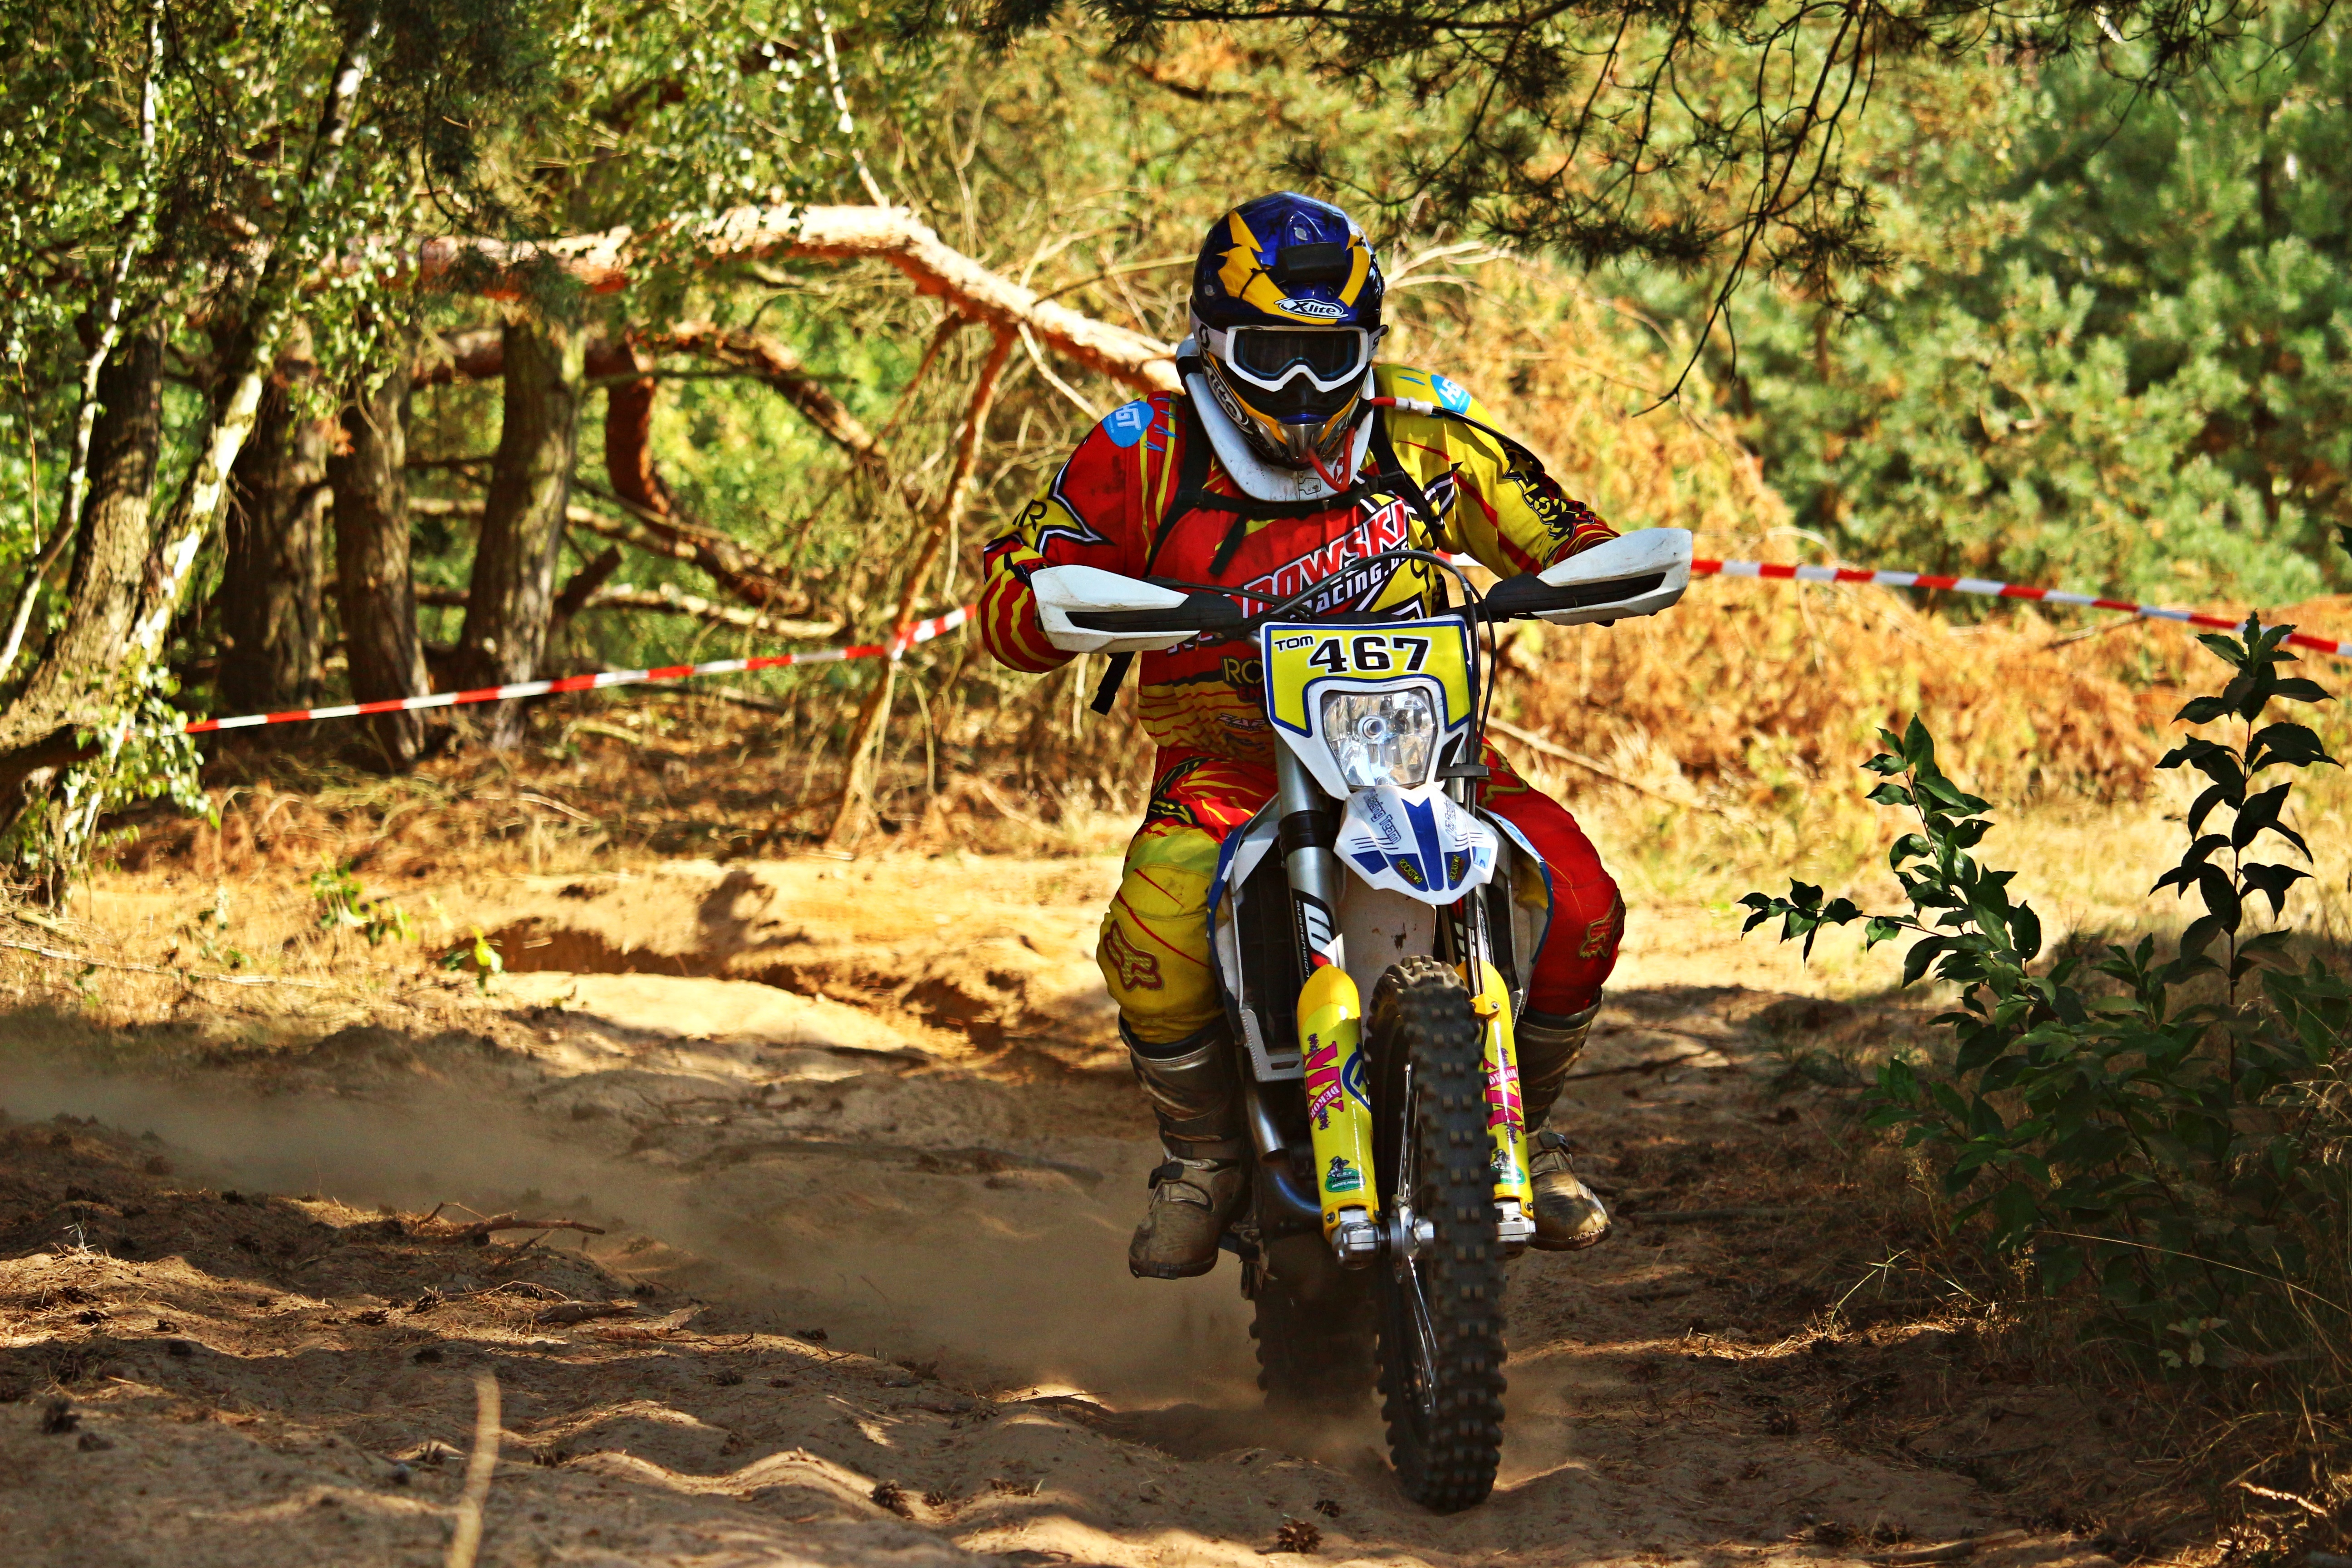
sand, bicycle, vehicle, motorcycle, motocross, soil, cross, extreme sport, mountain bike, race, sports, racing, motorsport, freeride, enduro, mountain biking, motocross ride, motorcycle sport, motorcycle racing, cycle sport, downhill mountain biking, endurocross, mountain bike racing